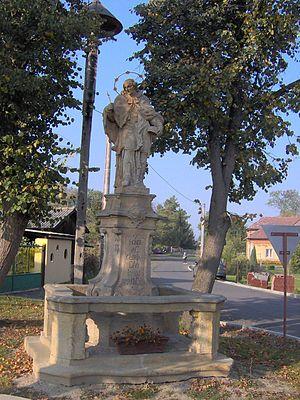
Šaplava est une commune du district de Hradec Králové, dans la région de Hradec Králové, en République tchèque. Sa population s'élevait à 115 habitants en 2017.